The Little Napoleon

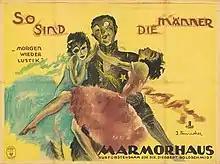

The Little Napoleon is a 1923 German silent historical comedy film directed by Georg Jacoby and starring Egon von Hagen, Paul Heidemann and Harry Liedtke. It depicts the life and amorous adventures of Jérôme Bonaparte, the younger brother of Napoleon, who installed him as King of Westphalia.